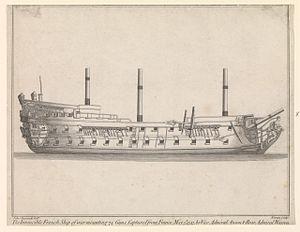
Vaisseau l'Invincible, 74 canons, capturé en 1747 au Cap Ortégal.
L'Invincible est un vaisseau de ligne de 74 canons de la Marine royale française, construit en 1744. Il est capturé à la fin de la guerre de Succession d'Autriche en 1747 et intégré dans la Royal Navy comme vaisseau de troisième rang. Il est copié par les constructeurs anglais pour donner naissance à une très importante classe de navires de 74 canons au profit de la marine anglaise. Il participe aux débuts de la guerre de Sept Ans et il est perdu par naufrage en 1758.
L'histoire de la marine française de 1715 à 1789 confirme que la Marine française est désormais une force permanente après le difficile enracinement du XVIIᵉ siècle. Réduite à peu de chose en 1715, la Marine royale se reconstruit lentement dans les années 1720-1740 et se montre même très innovante pour tenter de compenser la supériorité de la Royal Navy issue des dernières guerres louis-quatorziennes. Louis XV, qui reprend la politique de paix avec l’Angleterre héritée de la période de la Régence, n’accorde pas à sa flotte la totalité des crédits que lui demandent régulièrement ses ministres ce qui fait plafonner le nombre de vaisseaux, maintient un déficit en frégates et limite souvent à peu de chose l’entraînement à la mer.